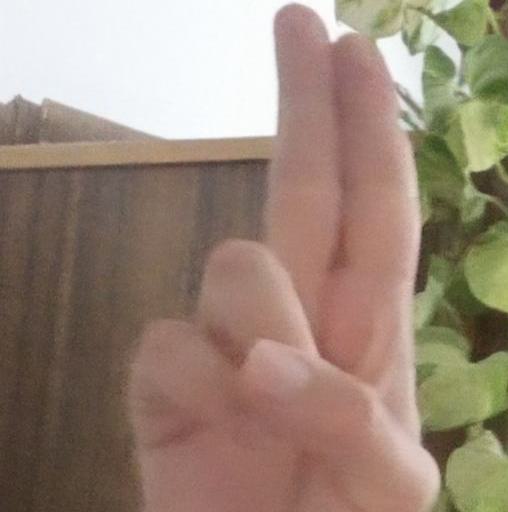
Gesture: two_up